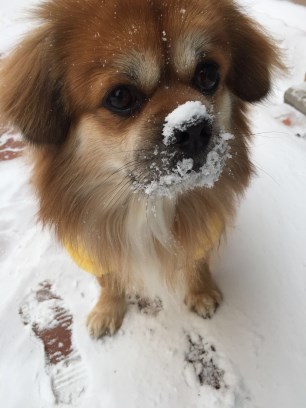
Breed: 480-n000125-Pekinese